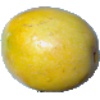
Label: maracuja